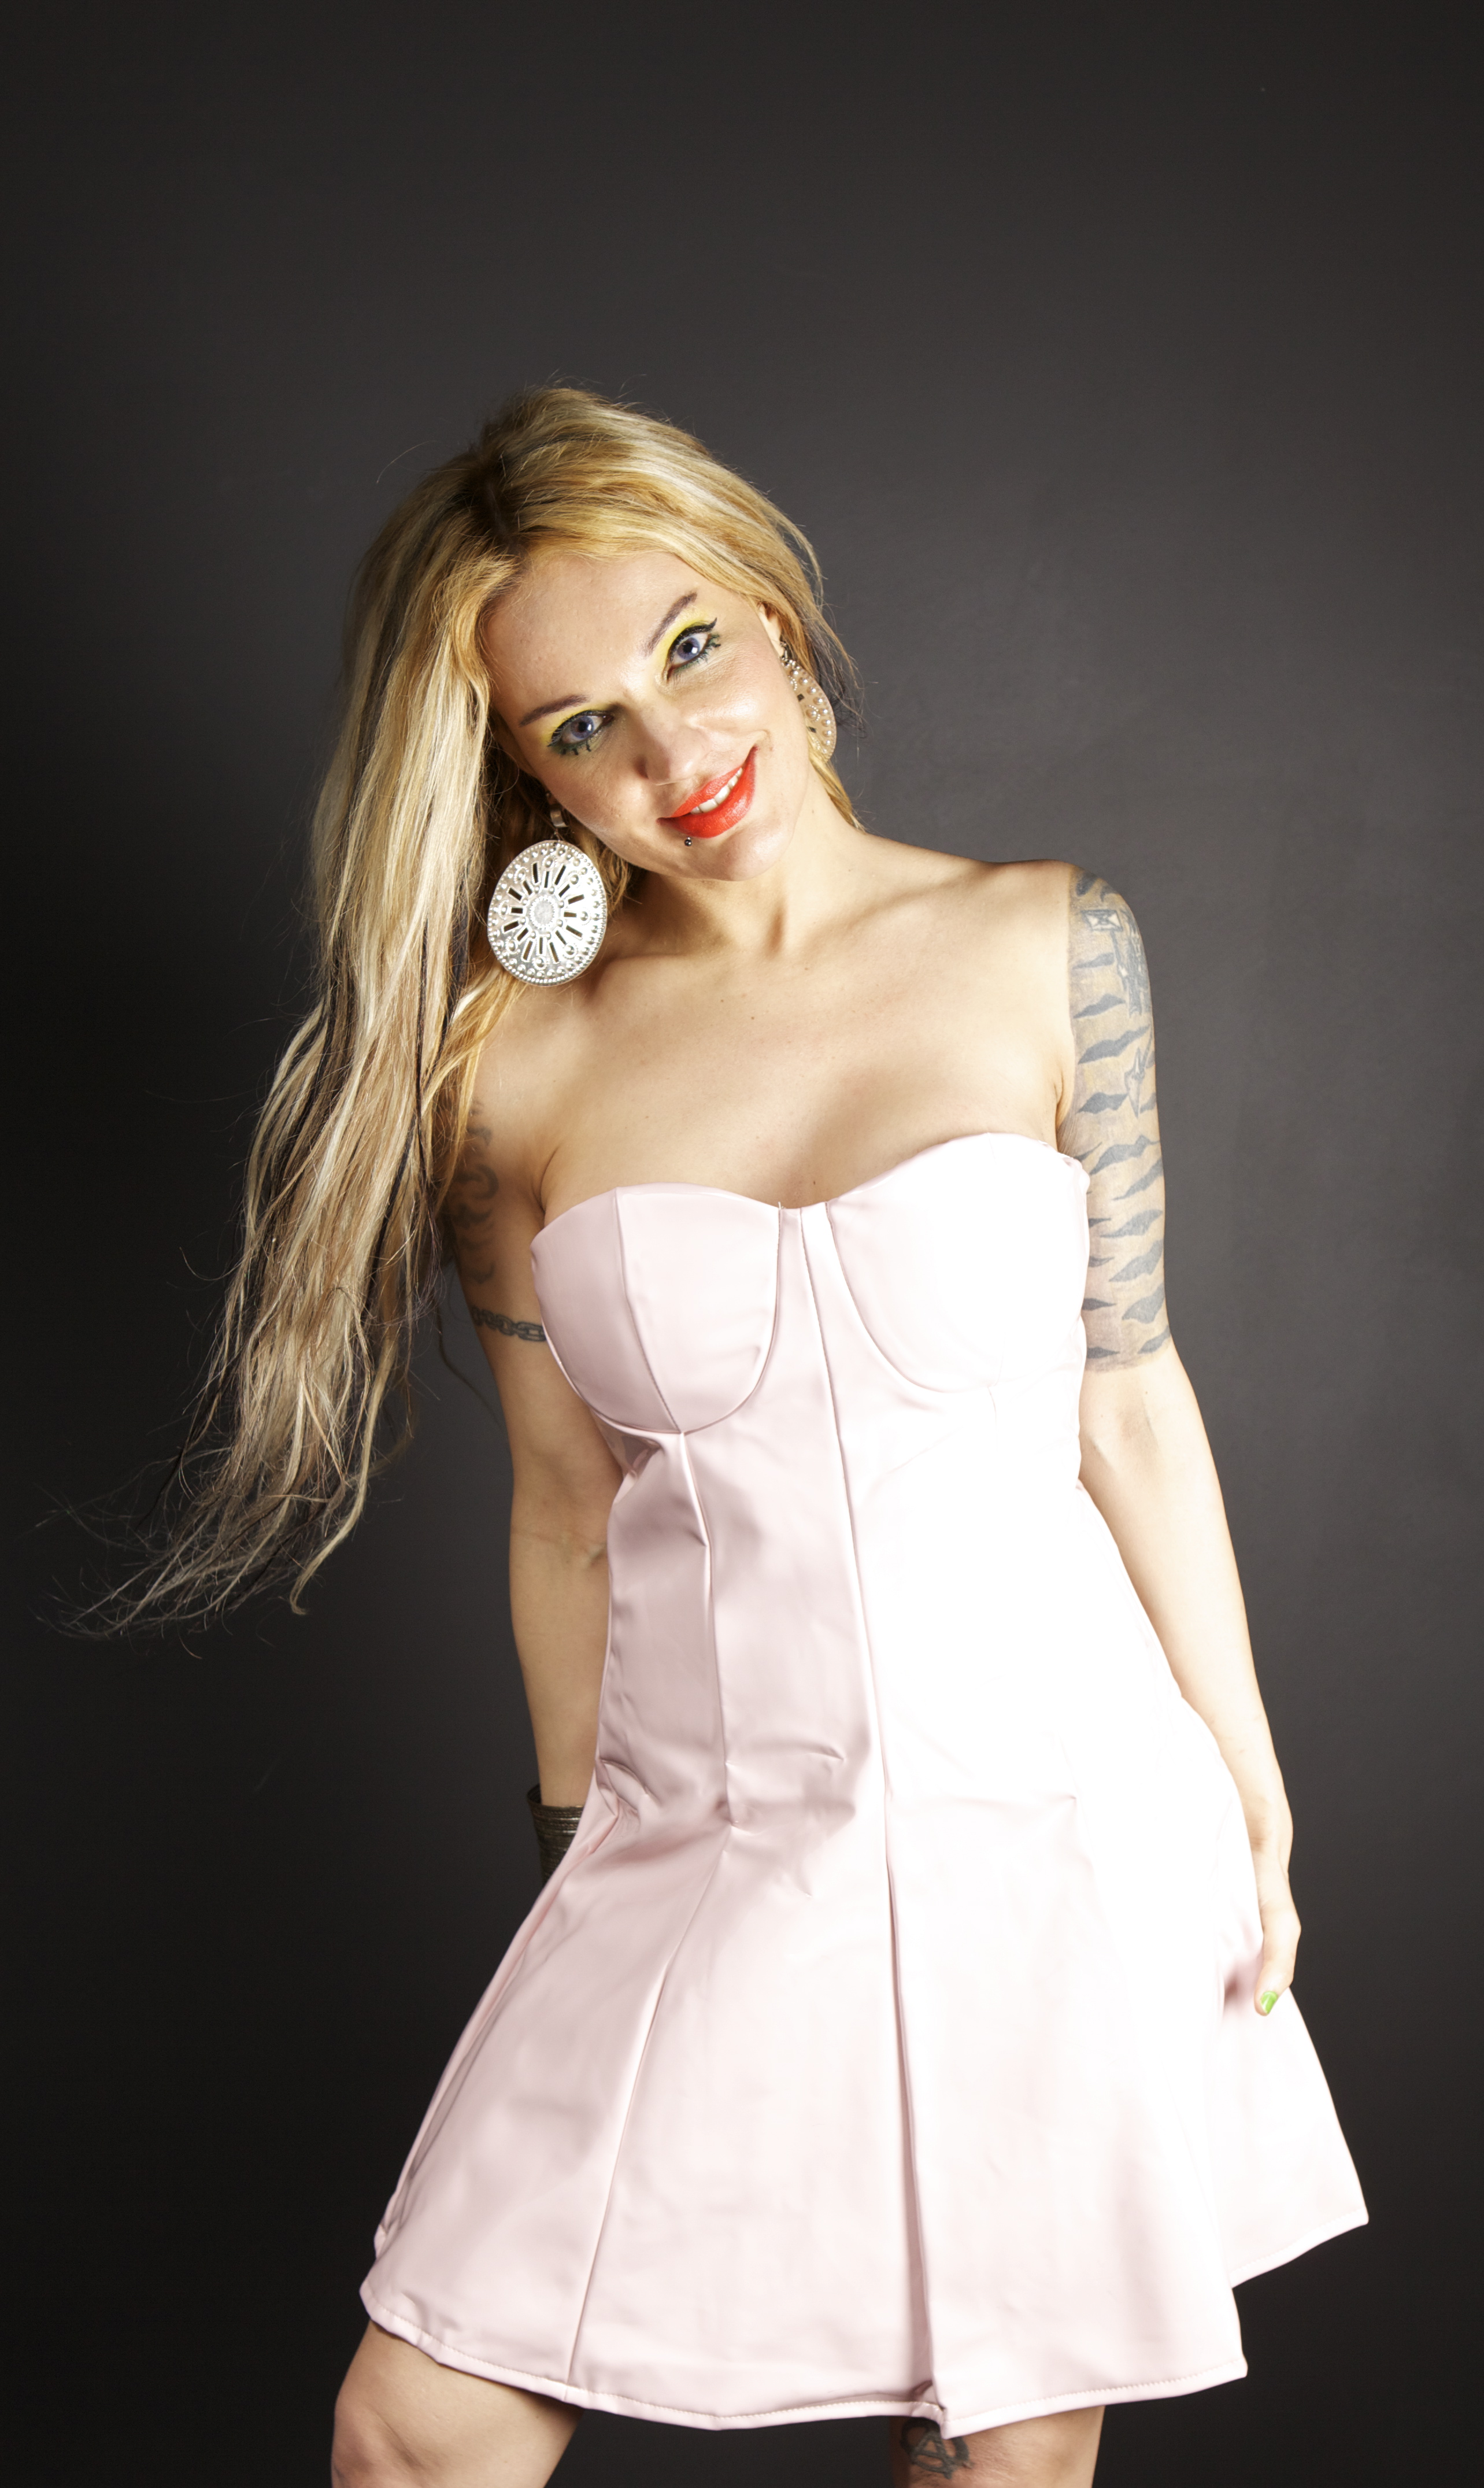
pink, leather, party, fashion model, model, beauty, human hair color, shoulder, lady, dress, girl, cocktail dress, photo shoot, joint, blond, corset, undergarment, lingerie, waist, active undergarment